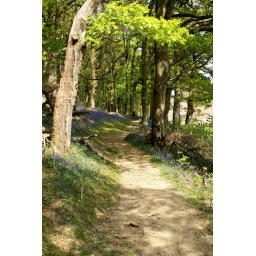
I felt like Red Riding Hood walking in these woods. No sign of the Big BadWolf, though....shame!